2019 World Beach Wrestling Championships

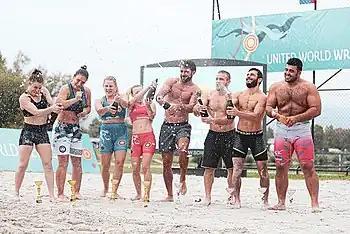
2019 World Champions; Camila Fama, Aikaterini Eirini Pitsiava, Anna Mazurkevych, Kateryna Mashkevych, Dato Marsagishvili, Davit Khutsishvili, Levan Kelekhasasgvili, Oyan Nazariani, Zagreb, Croatia.

The 2019 World Beach Wrestling Championships was held in Zagreb, Croatia from 7 to 8 September 2019.